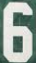
Number: 6